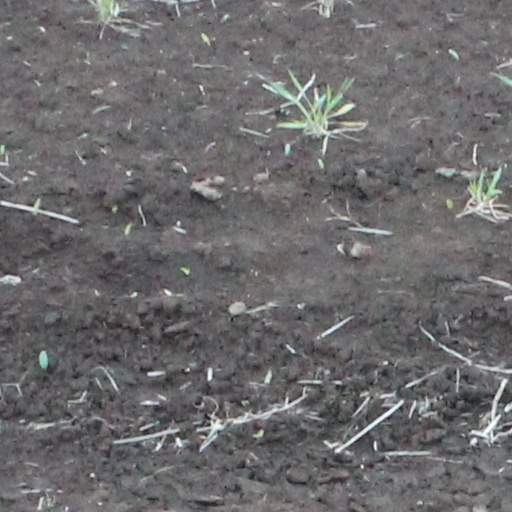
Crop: wheat